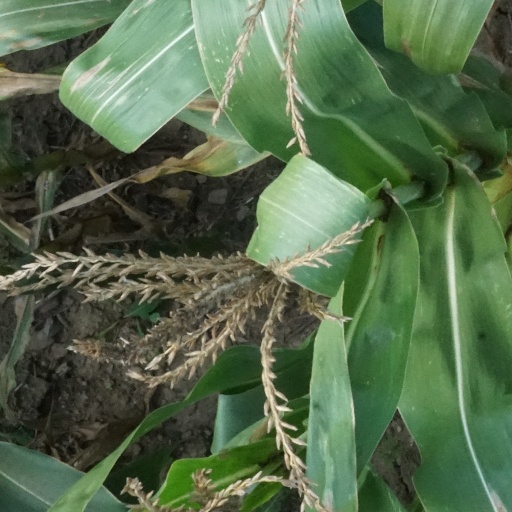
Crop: maize; corn